The Twinkle in God's Eye

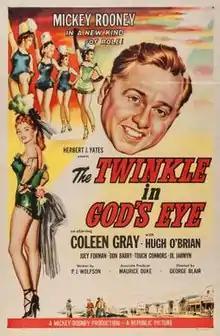
Theatrical release poster

The Twinkle in God's Eye is a 1955 American Western film directed by George Blair and written by P.J. Wolfson. The film stars Mickey Rooney, Coleen Gray, Hugh O'Brian, Joey Forman, Don "Red" Barry and Mike Connors. The film was released on October 13, 1955, by Republic Pictures.